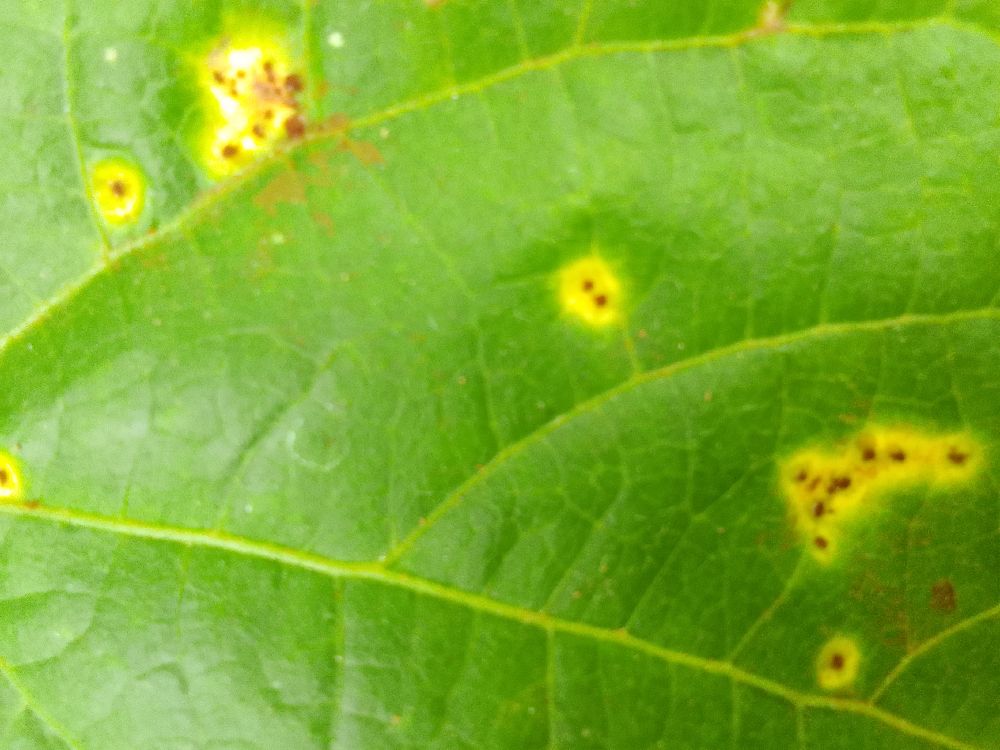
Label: rust